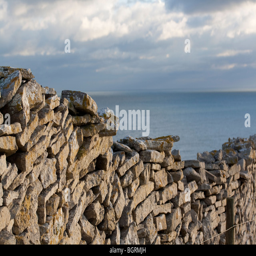
dry stone wall beside the sea